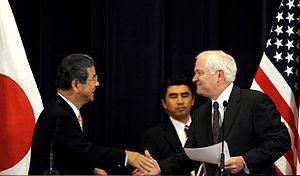
Toshimi Kitazawa, né le 6 mars 1938 à Nagano dans la préfecture du même nom, est un homme politique japonais, membre du Parti démocrate du Japon. Élu à la Chambre des conseillers, la Chambre haute de la Diète du Japon, pour sa préfecture natale de 1992 à 2016, il est ministre de la Défense du 16 septembre 2009 au 2 septembre 2011, successivement dans les 93ᵉ et 94ᵉ Cabinets du Japon dirigés par Yukio Hatoyama puis Naoto Kan. C'est un proche de l'ancien Premier ministre Tsutomu Hata.